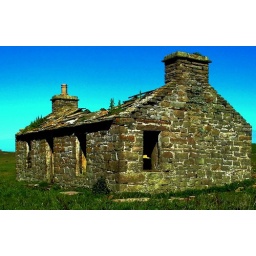
Another view of the house in Yesnaby. A black and white version was posted recently on 1st June.